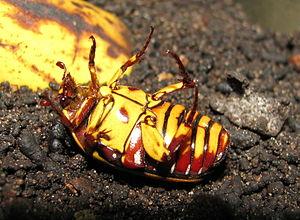
Pachnoda sinuata, la cétoine noir et jaune d'Afrique du sud, est une espèce africaine d'insectes coléoptères de la famille des Scarabaeidae.